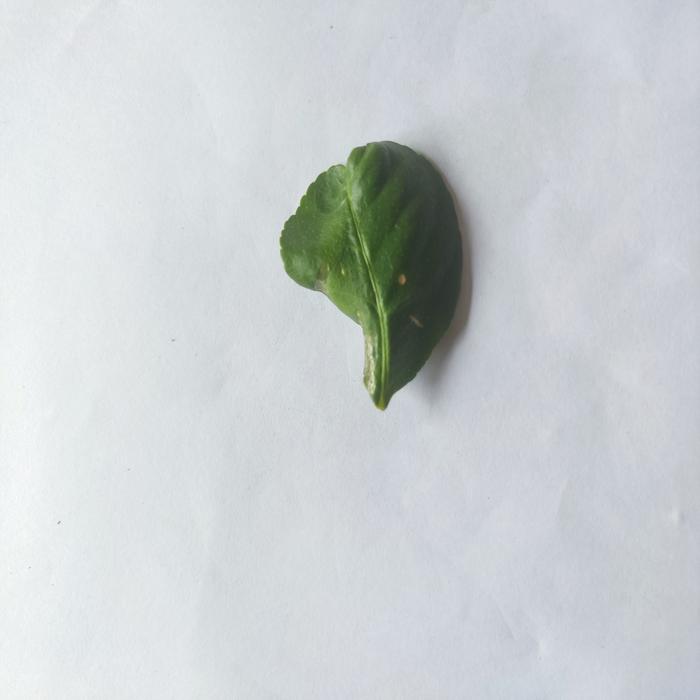
Crop: Lemon
Leaf condition: Leaf_Curl